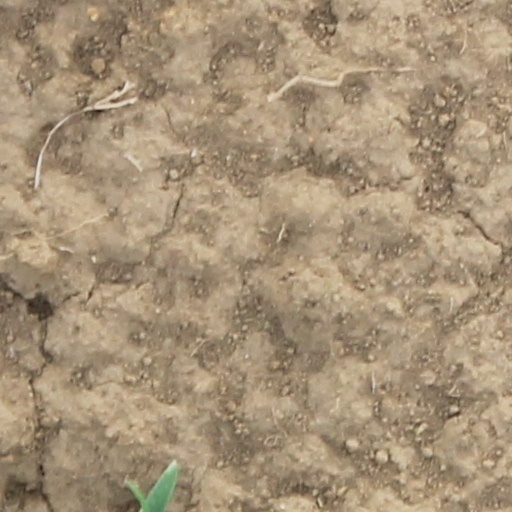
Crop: wheat